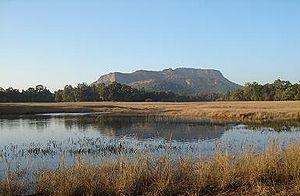
Le Fort de Bandhavgarh est situé dans le district d'Umaria dans l'état du Madhya Pradesh, en Inde. Ses ruines se trouvent sur une colline s'élevant 250 m au-dessus du niveau de la mer au centre du Parc national de Bandhavgarh.
Le Parc national de Bandhavgarh est situé dans le district d'Umaria de l'État du Madhya Pradesh en Inde.